Pontus (region)

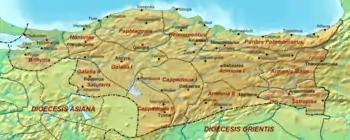
The Diocese of Pontus and its provinces,

With the reorganization of the provincial system under Diocletian (about AD 295), the Pontic districts were divided up between three smaller, independent provinces within the Dioecesis Pontica: